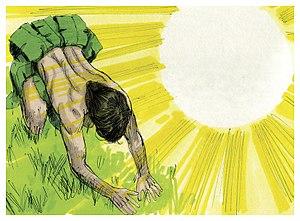
Illustration biblique du livre de la Genèse chapitre 3 עברית: 3 האיור המקראי של change me! פרק हिन्दी: {{{hi}}} अध्याय change me! की पुस्तक की बाइबिल चित्रण Bahasa Indonesia: Ilustrasi Alkitab dari Kitab Kejadian pasal 3 Italiano: Illustrazione biblica del libro della change me! Capitolo 3 日本語: change me!3章の本の聖書の実例 Jawa: Ilustrasi Alkitab saking Kitab Purwaning Dumadi pasal 3 한국어: change me! 3 장 장부의 성경 그림 Bahasa Melayu: Ilustrasi Alkitab dari Kitab Kejadian pasal 3